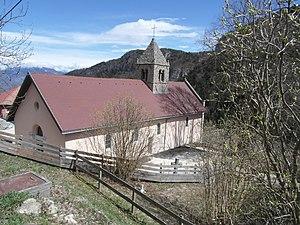
Église d'Engins
Engins est une commune française située dans le département de l'Isère en région Auvergne-Rhône-Alpes, autrefois rattachée à l'ancienne province du Dauphiné.